V380 Orionis

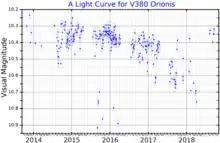
A light curve for V380 Orionis, plotted from "ASAS-SN" data

The primary star is a hot white Herbig Ae/Be star that has been variously assigned spectral types between B9 and A1. It has a surface temperature of 10,500 ± 500 K, is around 2.87 times as massive as the sun, 3 times its radius, and 100 times as luminous. It has a strong magnetic field which varies every 4.1 days and this is assumed to be the star's rotation period. Models show that the axis of rotation is inclined at 32 degrees. It is a variable star, considered an Orion variable, with occasional fading and other variability caused by obscuration from the surrounding dust. The apparent magnitude varies irregularly between 10.2 and 10.7. The properties of the star are calculated based on its maximum brightness, assumed to be the least obscured.